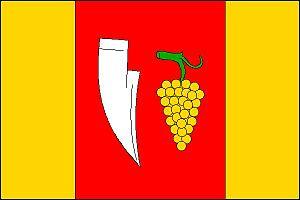
Perná est une commune du district de Břeclav, dans la région de Moravie-du-Sud, en République tchèque. Sa population s'élevait à 771 habitants en 2017.